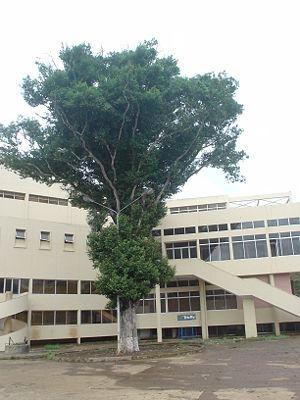
Irvingia malayana Tiếng Việt: Cây Kơ nia hay còn gọi cây cốc hay cầy